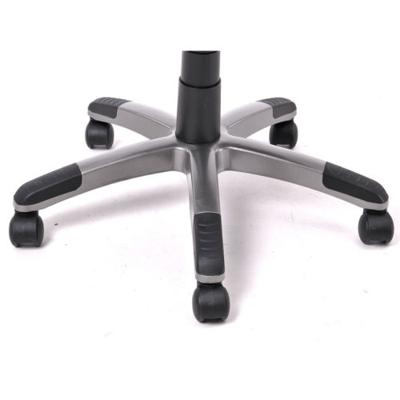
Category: chair